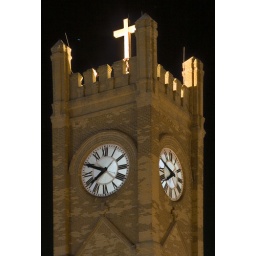
Night time shot of a catholic church's clock tower in Downtown Alexandria. St. Francis Xavier Cathedral